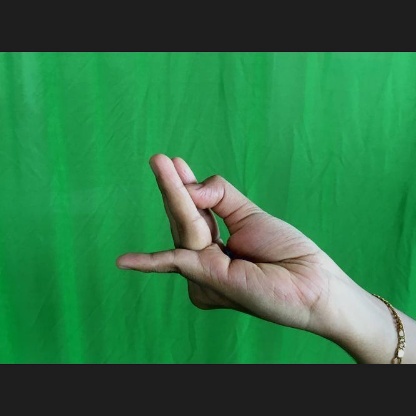
Mudra: Chaturam